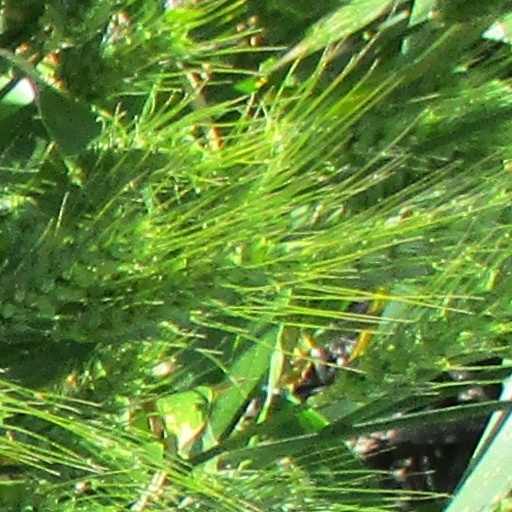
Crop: wheat